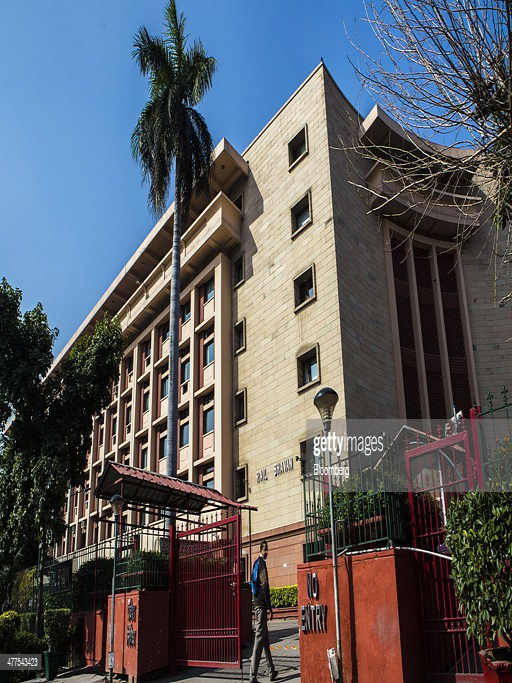
a man enters the headquarters building .